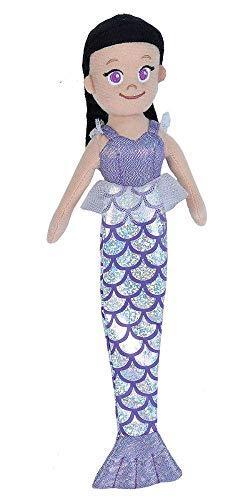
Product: Wild Republic Mermaid Toy, Slap Bracelet, Gifts for Kids, Purple, Huggers 12"
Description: Let your child be a part of the magical world of Mermaids, with this adorable slap bracelet.
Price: $7.99
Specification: ProductDimensions:4x0.2x12inches|ItemWeight:1.28ounces|ShippingWeight:1.92ounces(Viewshippingratesandpolicies)|ShippingAdvisory:Thisitemmustbeshippedseparatelyfromotheritemsinyourorder.Additionalshippingchargeswillnotapply.|ASIN:B07B9VVHWN|Itemmodelnumber:21403|Manufacturerrecommendedage:0monthsandup